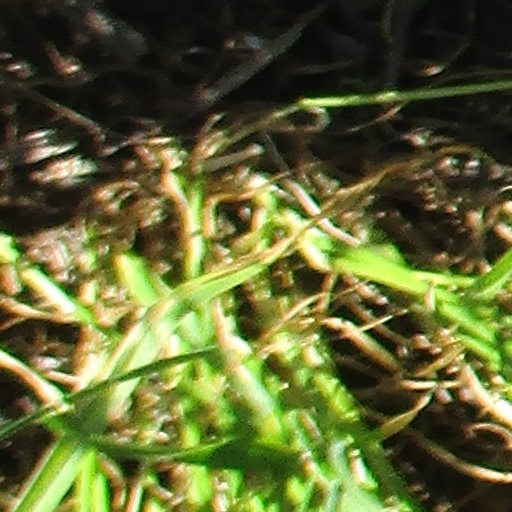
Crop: wheat